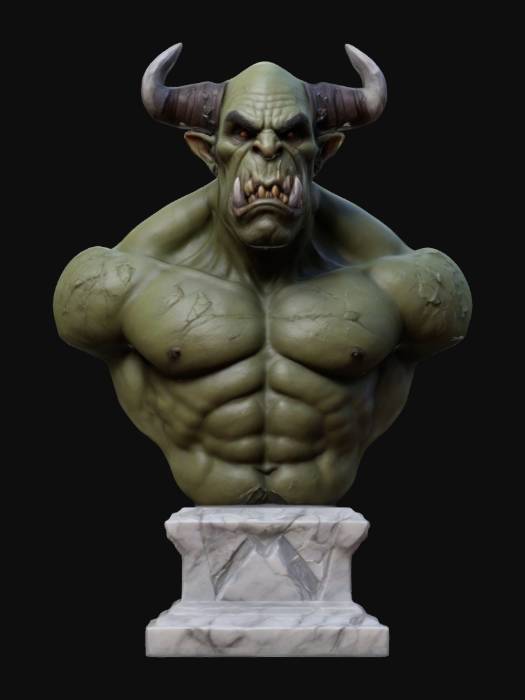
미적 점수 (1~10점): 8